Low-intensity conflict

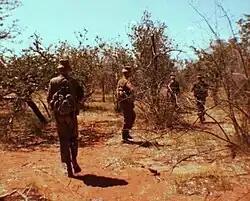
South African paratroops conduct a search and destroy operation against insurgents in Namibia during the 1980s; like many low-intensity conflicts, the South African Border War primarily took the form of small unit engagements and unconventional warfare.

A low-intensity conflict (LIC) is a military conflict, usually localised, between two or more state or non-state groups which is below the intensity of conventional war. It involves the state's use of military forces applied selectively and with restraint to enforce compliance with its policies or objectives.